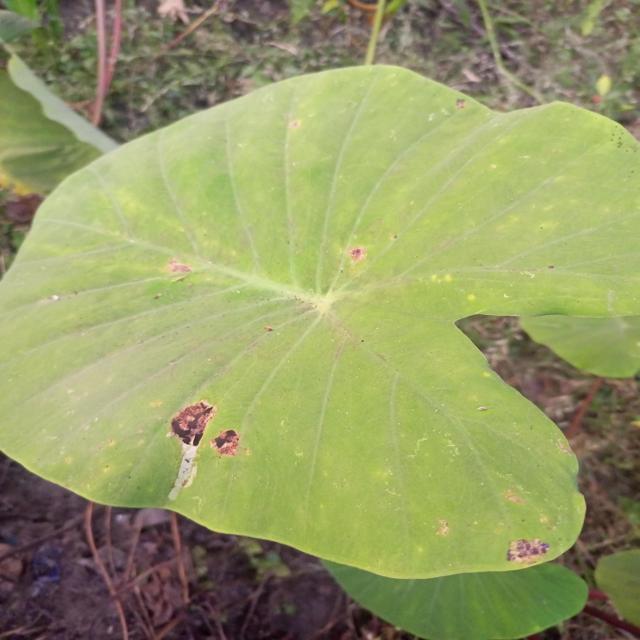
Label: Mid_Blight